Barclays Arena

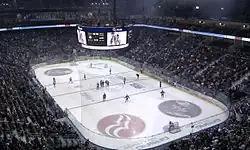
Interior view during a Hamburg Freezers game in 2010.

The arena opened in November 2002, is 150 meters long, 110 meters wide, and has an elevation of 33 meters. Construction costs totaled approximately €83 million (ca. US$121.5 million). The construction was funded by the Finnish entrepreneur Harry Harkimo and the city of Hamburg, who sold Harkimo the land for a symbolic price of one Mark and also financed infrastructure improvements with 12 million Marks (about €6.1 million) as a preparatory measure. In October 2007 the arena was sold to Anschutz Entertainment Group for an estimated €75 million. Anschutz Entertainment Group is a subsidiary of the Anschutz Corporation, one of the world's leading sports and entertainment presenters.